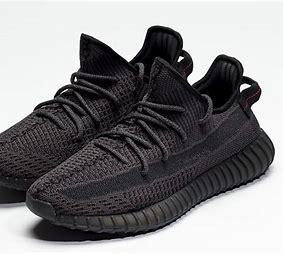
Brand: Adidas
Model: 350